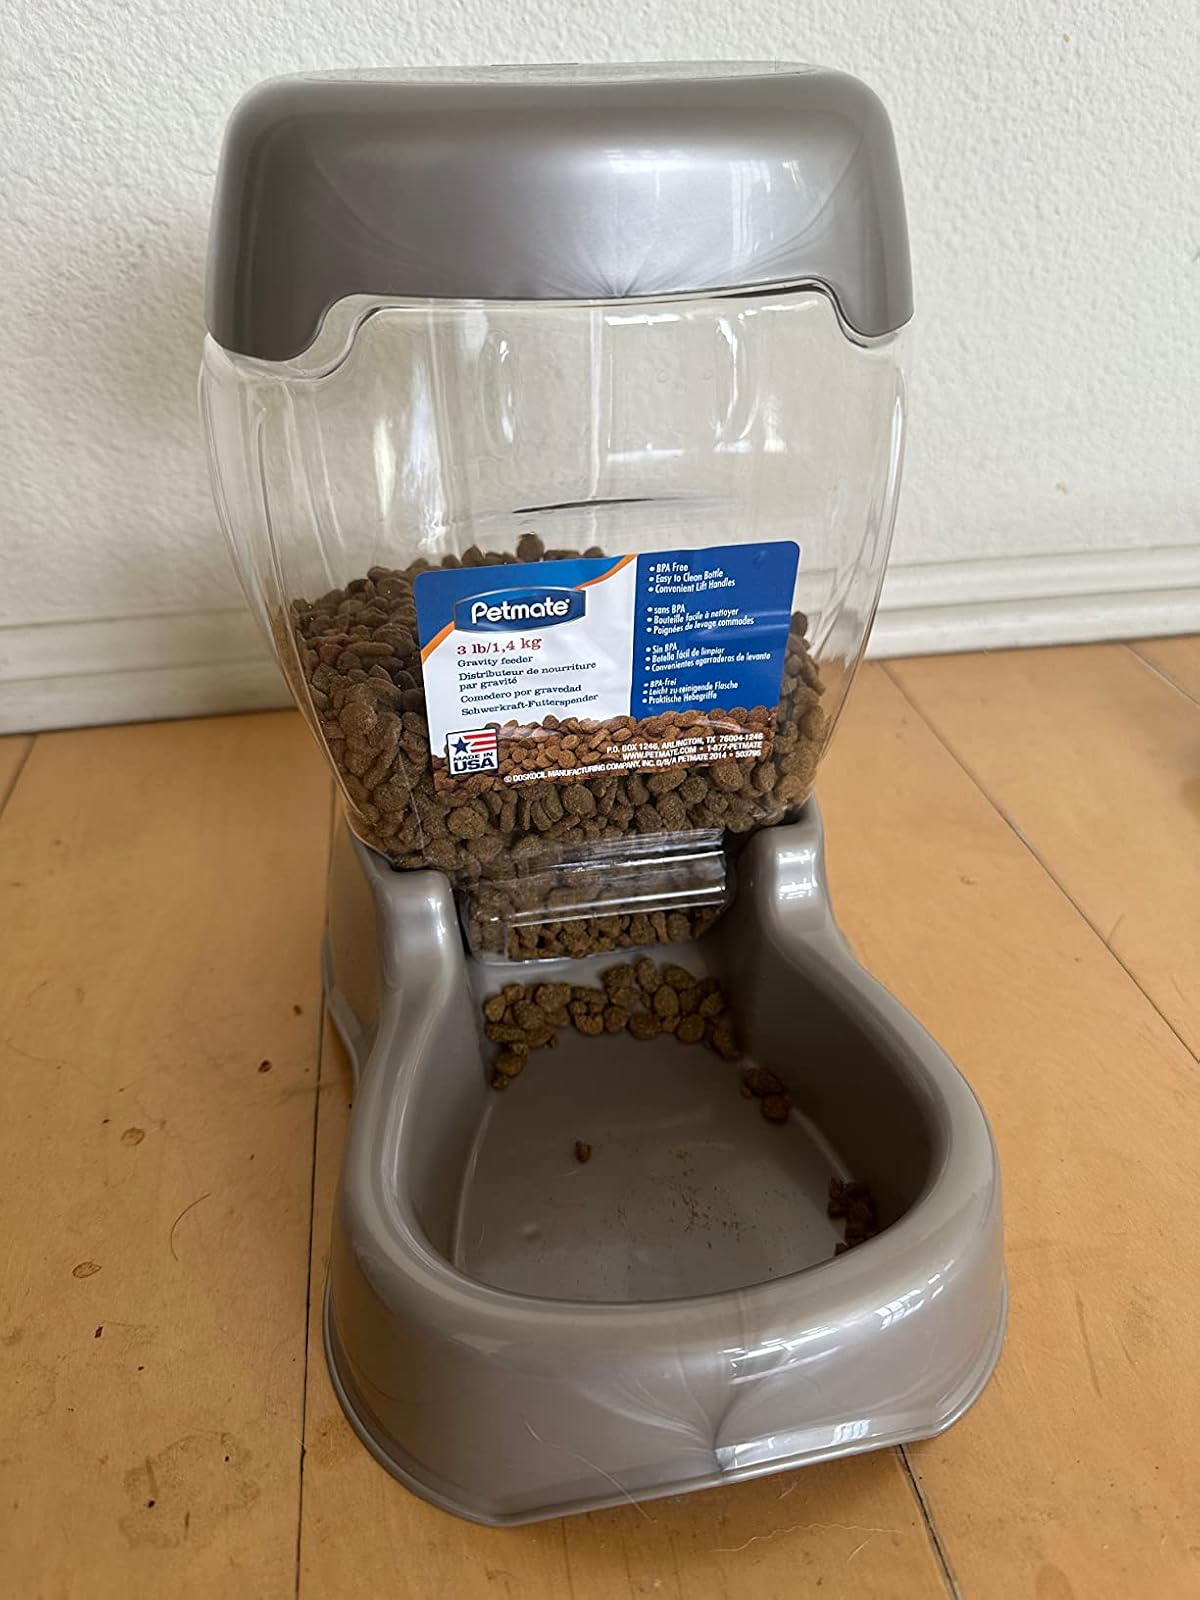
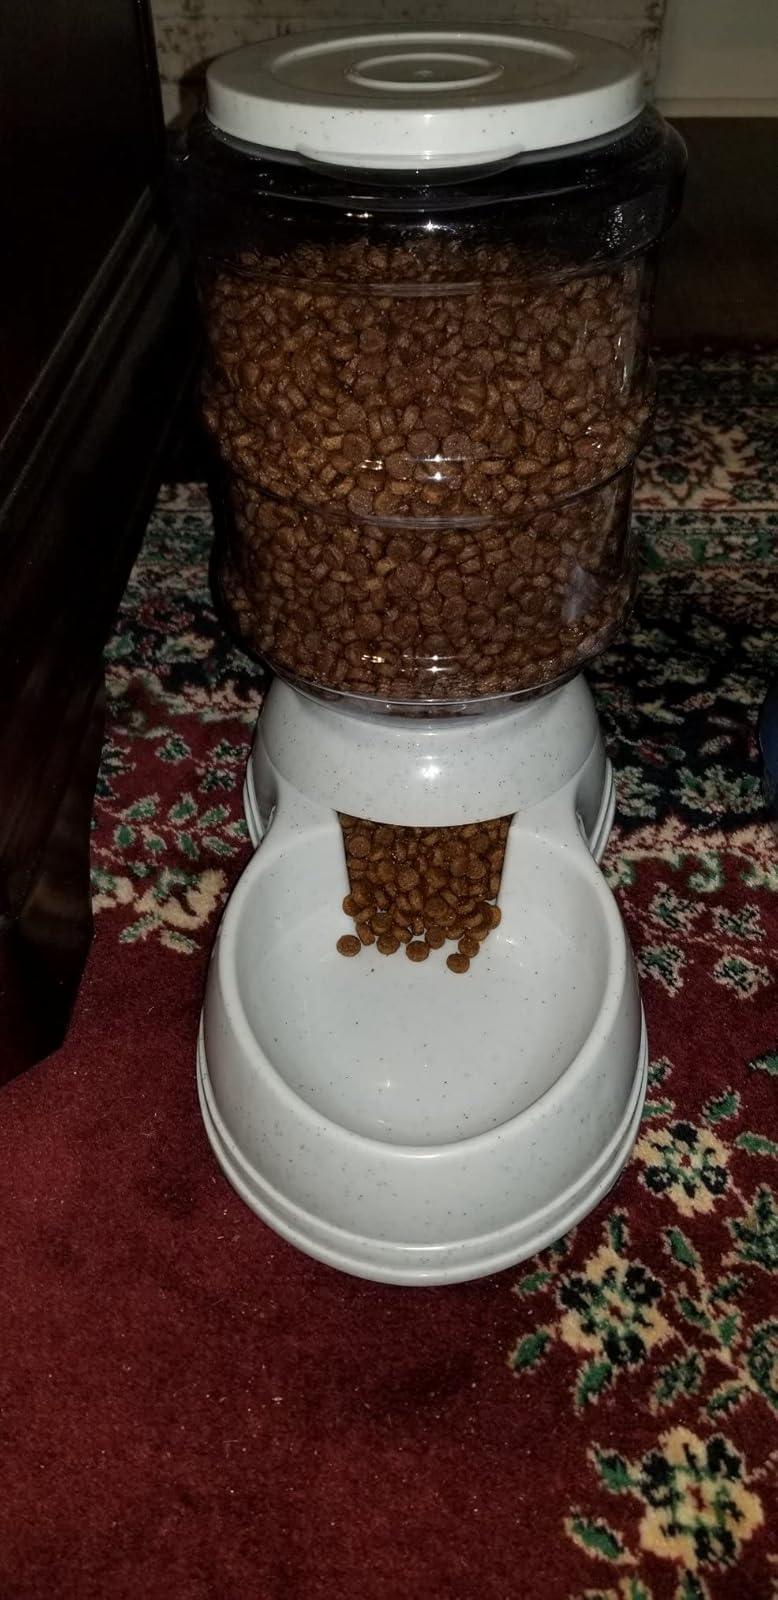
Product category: items_feeder
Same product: no